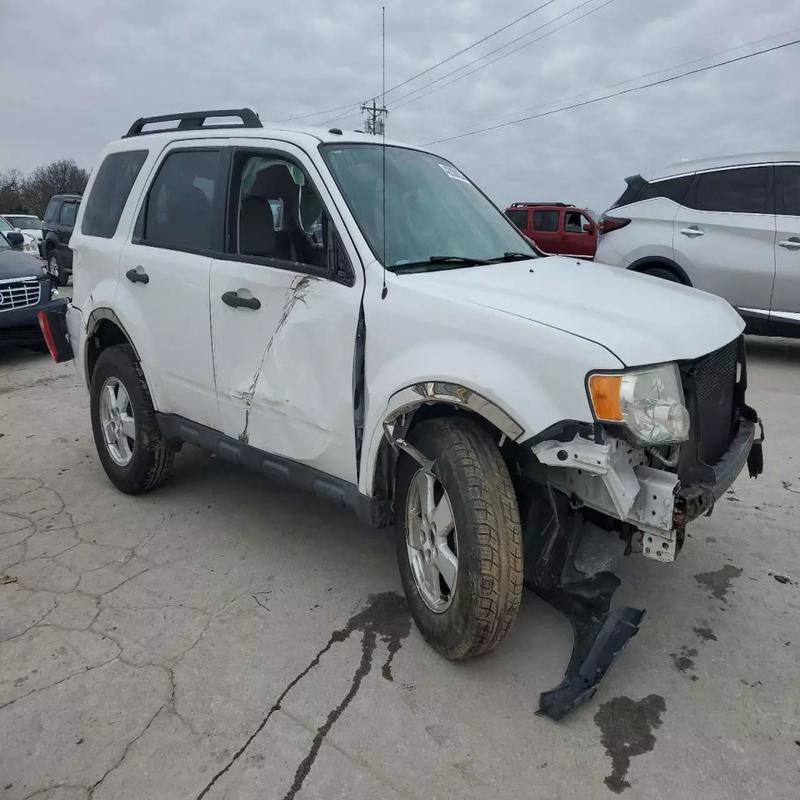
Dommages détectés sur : plaque d'immatriculation avant, pare-choc avant, aile avant droite, porte avant droite, aile arrière droite, feu arrière droit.
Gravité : majeur